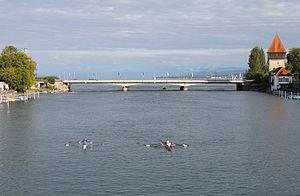
Le Seerhein à Constance: Rhin entre l'Obersee et l'Untersee. Vu de la passerelle piétonne.
Le Seerhein est la portion du Rhin qui relie l'Obersee à l'Untersee, les deux composantes du lac de Constance. Long de 4,3 km, il traverse la ville de Constance, puis sert de frontière entre l'Allemagne et la Suisse.